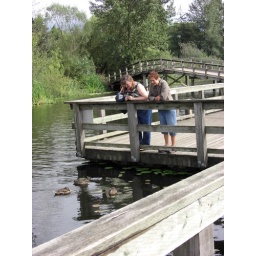
My wife and her mother looking at some ducks in the water while standing on a wooden dock in BC